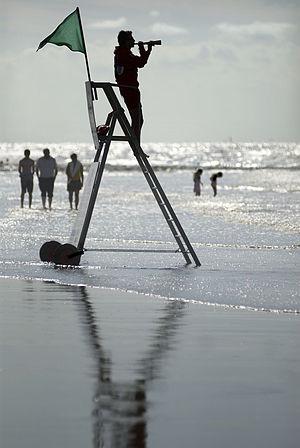
L'« Intercommunale Kustreddingsdienst van West-Vlaanderen », souvent désignée par ses initiales en néerlandais qui sont « IKWV », est une intercommunale belge de la province de Flandre-Occidentale, ayant pour objectif d'assurer la surveillance des plages et le sauvetage des baigneurs se trouvant sur le littoral belge.
La surveillance des plages aussi connue sous l’appellation anglaise Lifeguard, est un métier exercé à temps plein ou de manière saisonnière et consistant à la surveillance, l'assistance et le sauvetage aquatique des usagers des plages ainsi que des baigneurs.